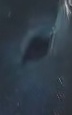
Face region: eyes (orbital_tightening_and_eye_area)
Pain indicator: not_present